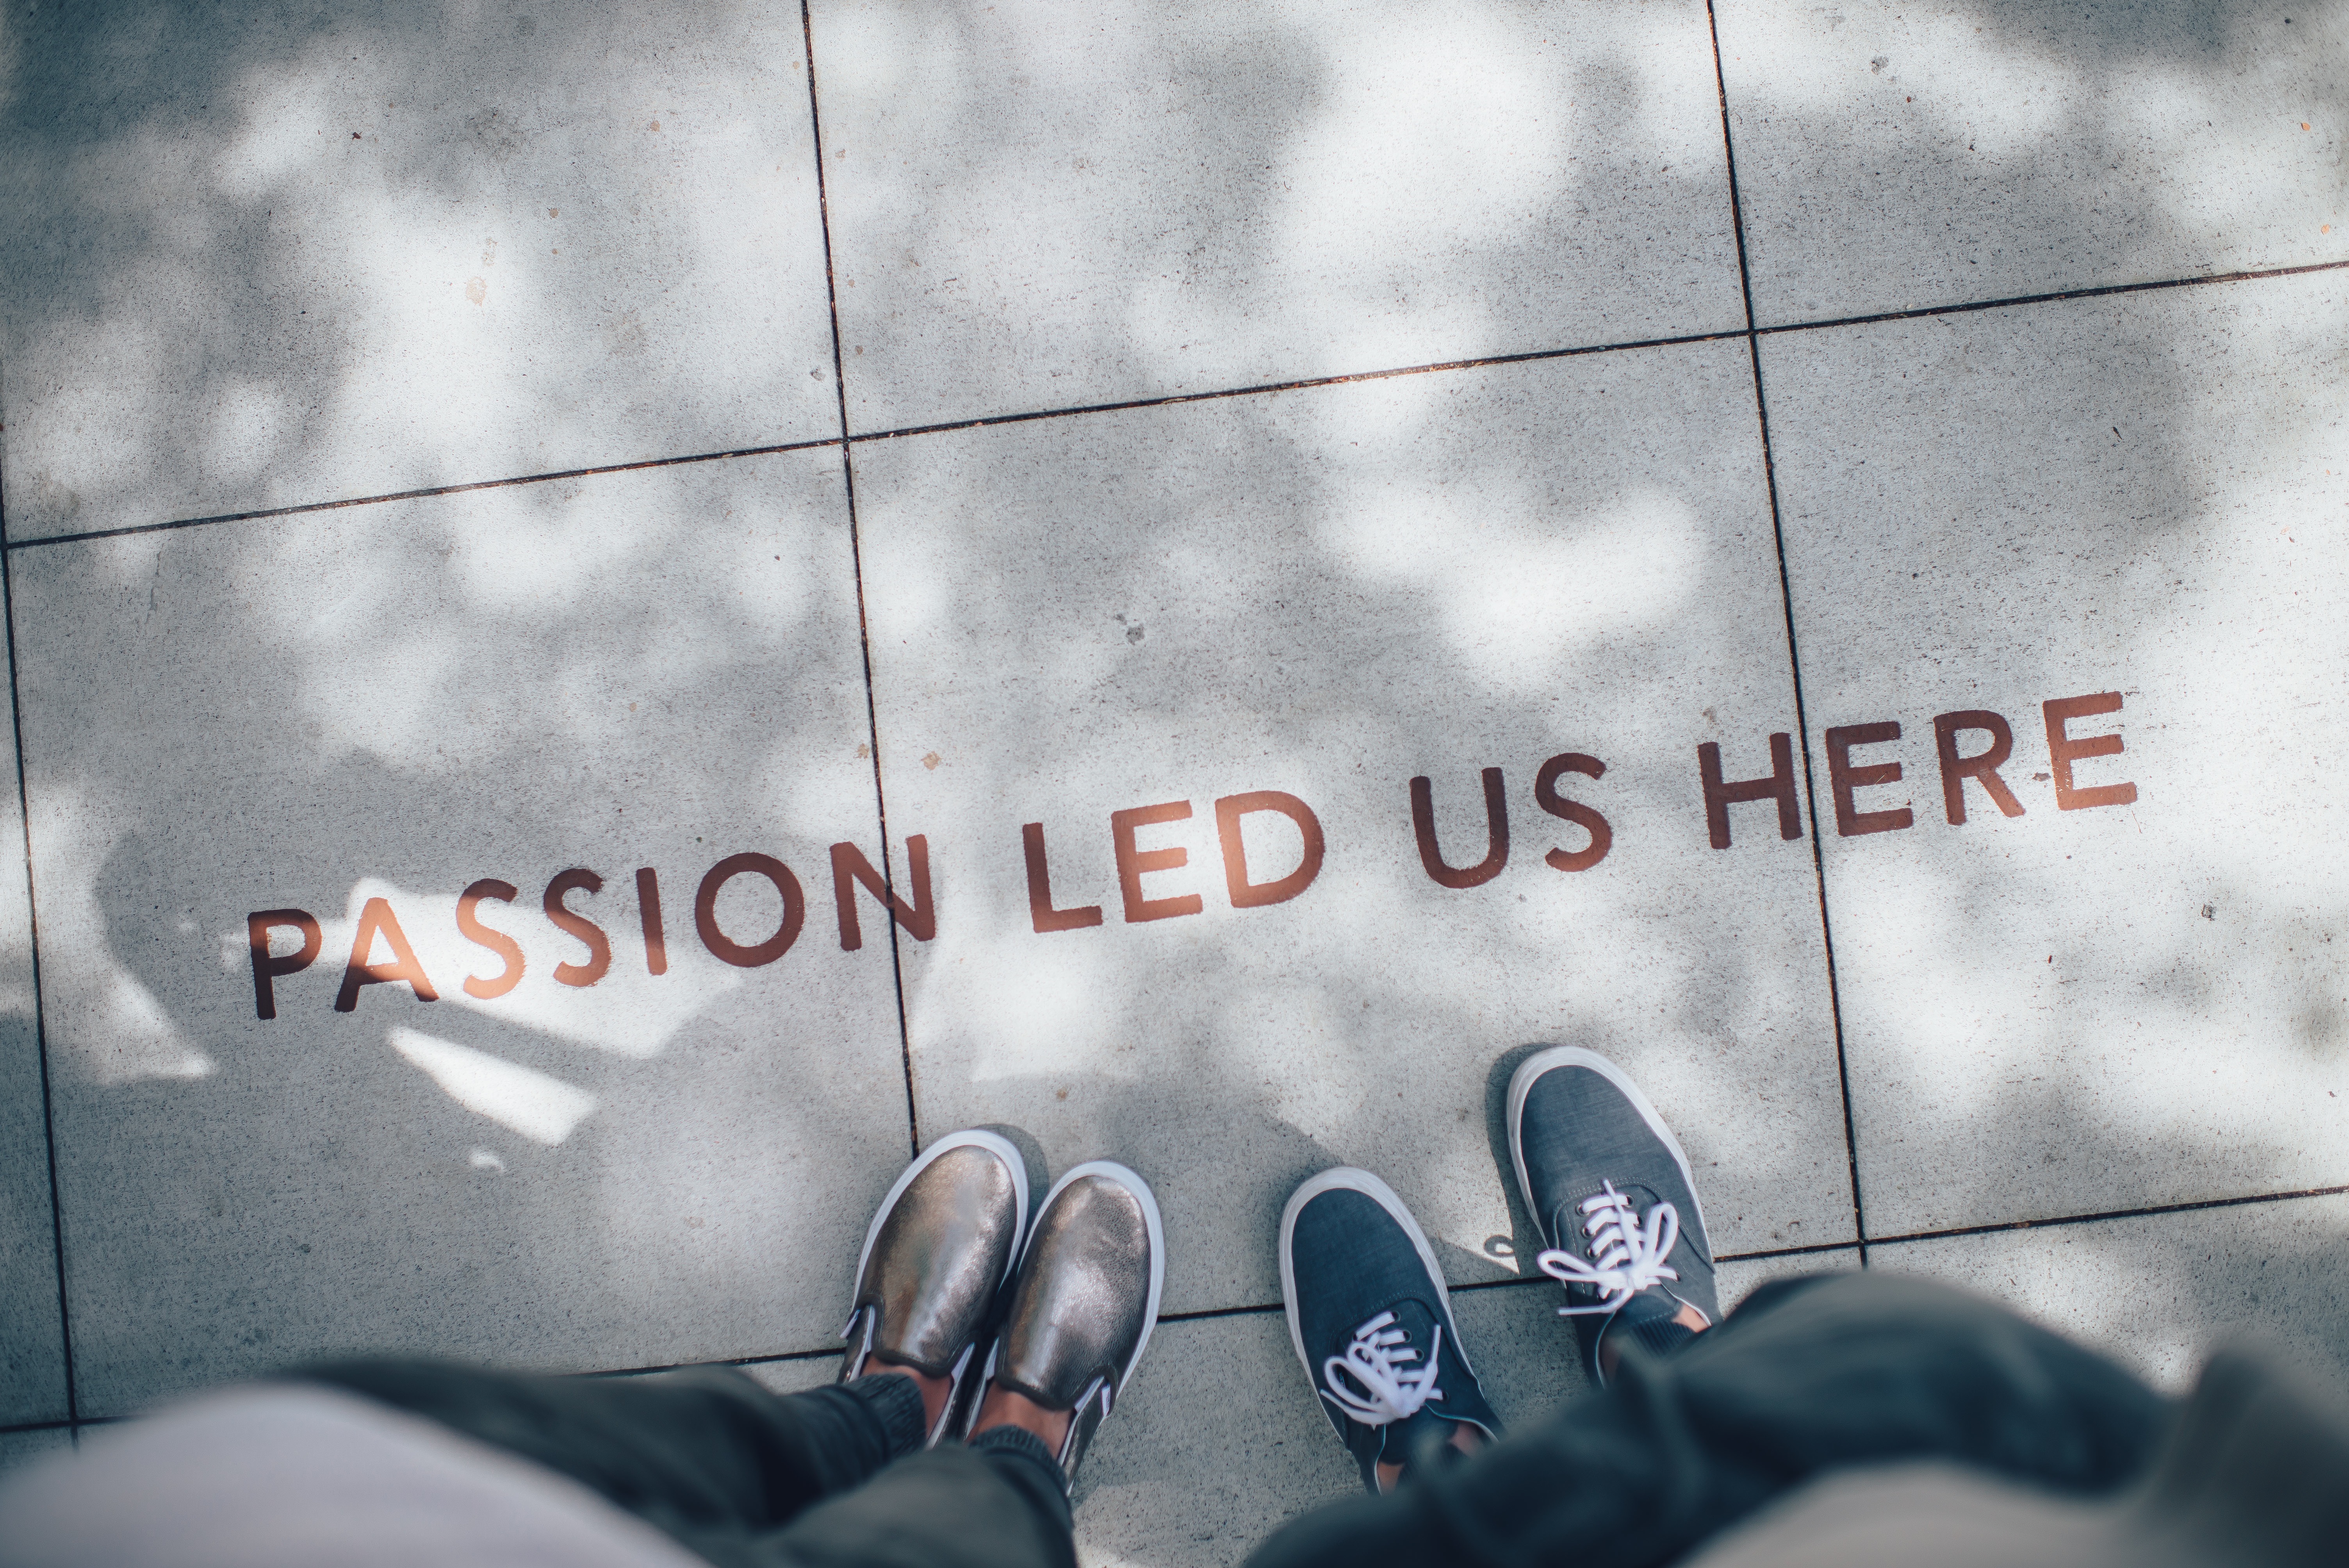
people, white, feet, pavement, journey, color, blue, black, monochrome, shoes, selfie, passion, shape, quote, atmosphere of earth